Perttula executions

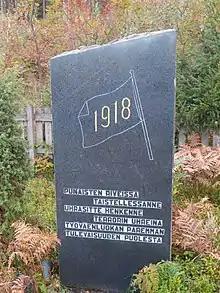
The monument of mass grave of executed reds was erected in 1955.

The Perttula executions, also known as the "Perttula Blood Weddings", took place during the Pentecost between May 18 and May 20, 1918, during the Finnish Civil War, when Finnish Whites shot about 30-40 Finnish Reds or suspected communists. The executions took place in the village of Perttula, Nurmijärvi and were carried out by a battalion of Swedish-speaking Western-Uusimaa partisans of the White Guard. It was led by Swedish Lieutenant-Colonel Edward Ward, with former Russian Army officer Ivar Hast and Chief of Defense Ivar Ståhle as the company commanders.